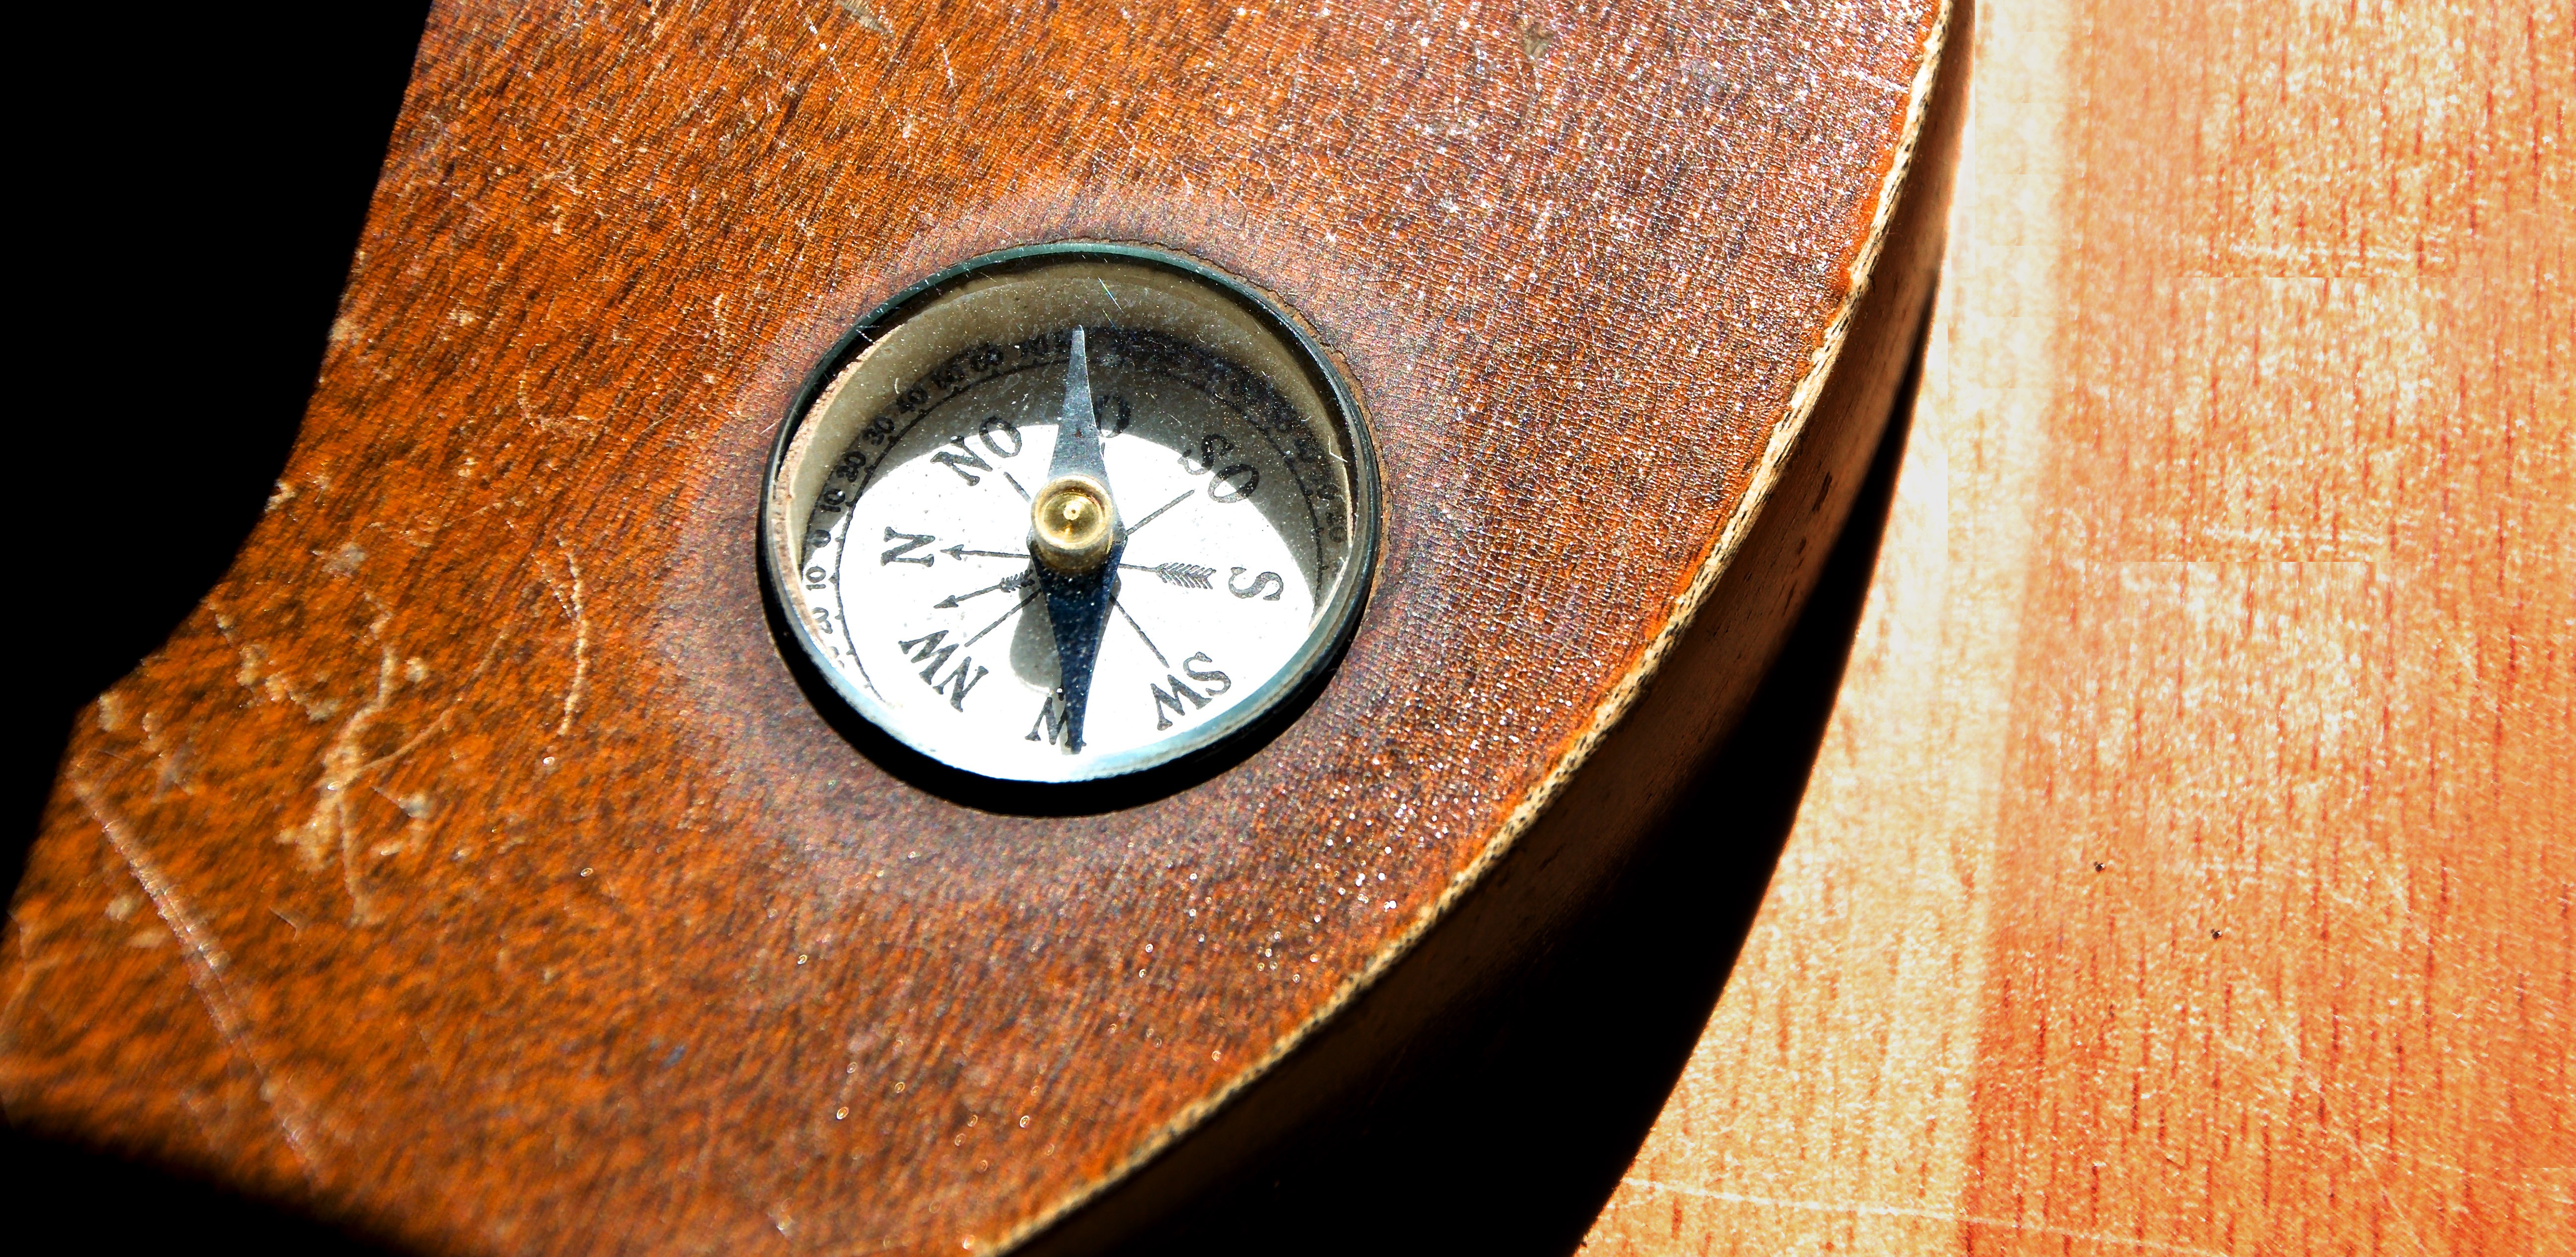
hand, wood, antique, old, tool, rustic, live, metal, nostalgia, compass, craft, globe, close up, home decor, historically, antiques, macro photography, windrose, magnetic needle, man made object